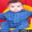
Label: boy